Alberg 30

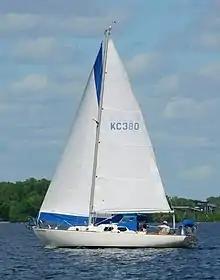
Alberg 30

The Alberg 30 is a recreational keelboat, built predominantly of fibreglass, with wood trim. It has a masthead sloop rig, a keel-mounted rudder and a fixed long keel. It displaces and carries of iron ballast.